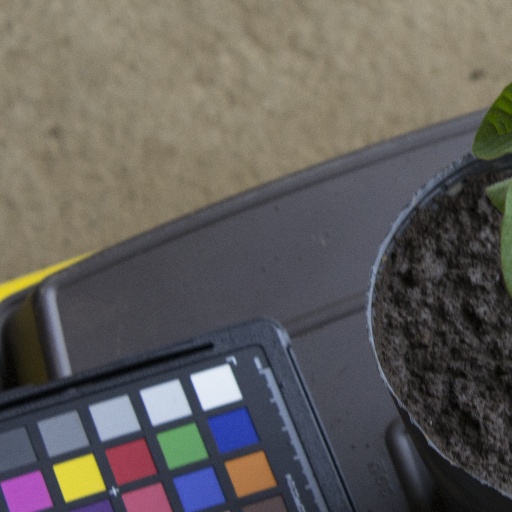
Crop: soybean